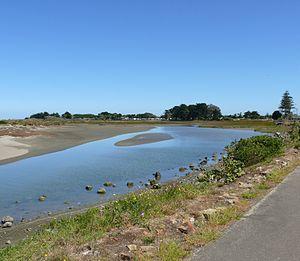
Cet article recense les zones humides de Nouvelle-Zélande concernées par la convention de Ramsar.